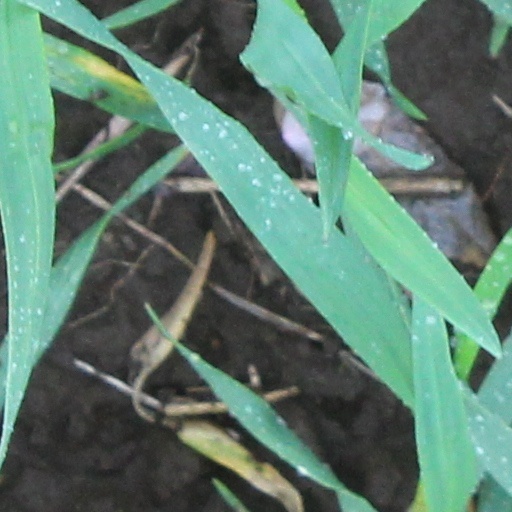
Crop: wheat